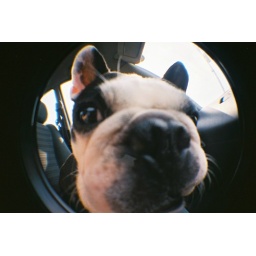
cow in the car